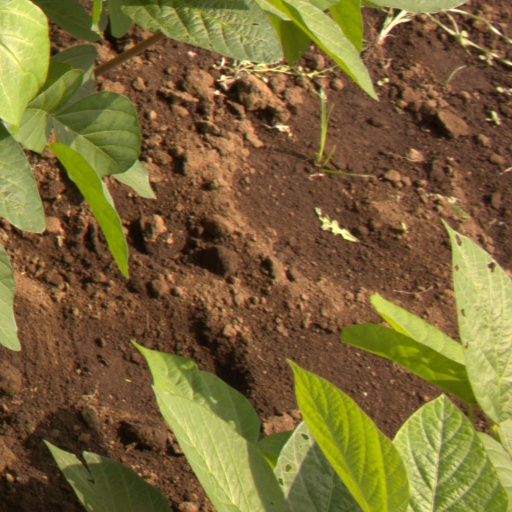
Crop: soybean